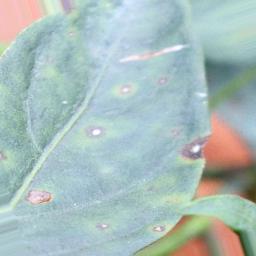
Label: cercospora